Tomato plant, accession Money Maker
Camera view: horizontal (90 deg, fisheye); turntable rotation: 210 degrees
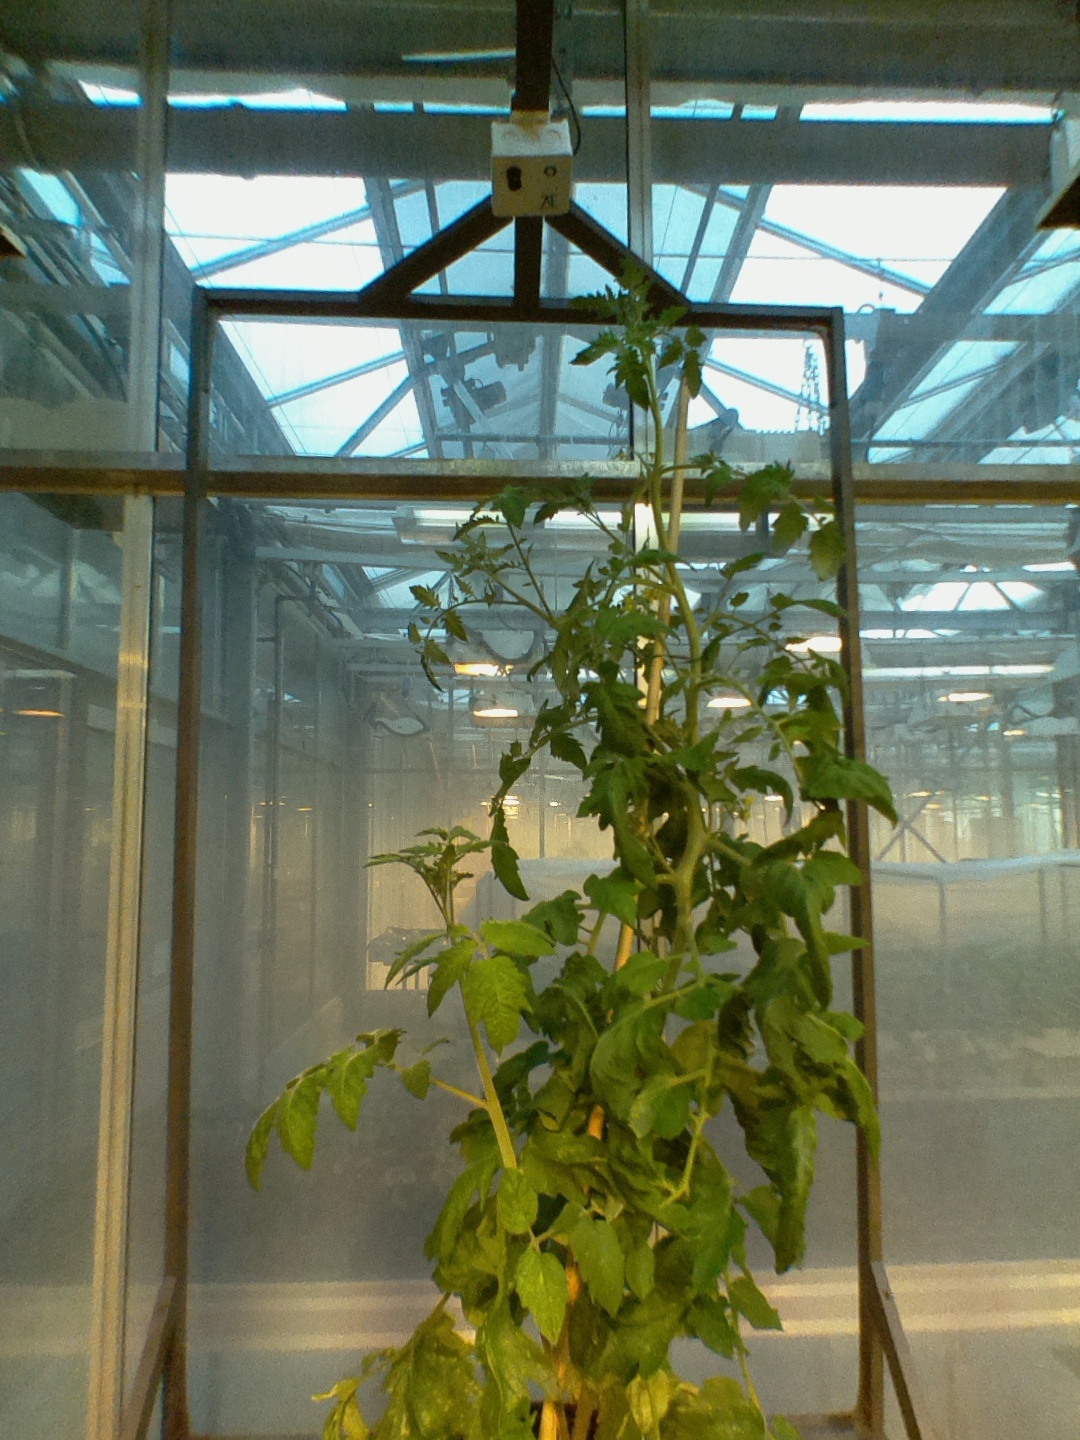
BBCH growth stage 70: Fruits at the main stem or branches visibles